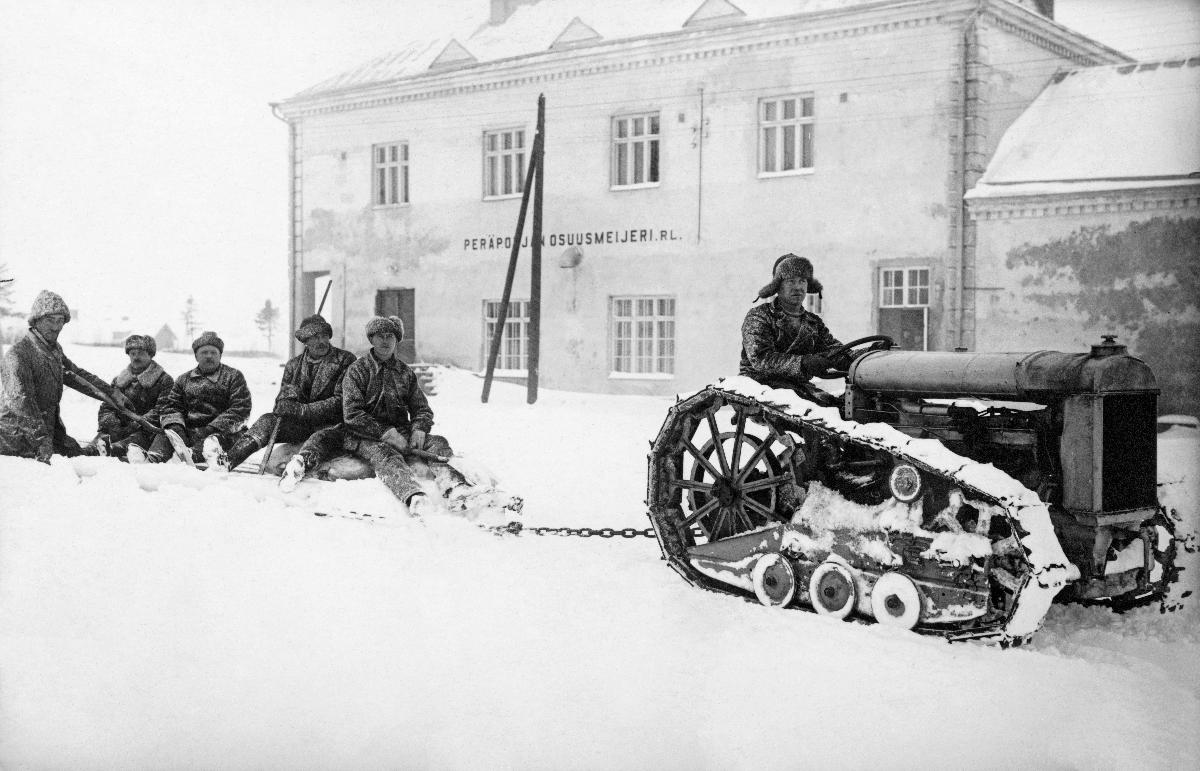
Fordson traktori vetää auraa
A Fordson tractor pulls a plough
sisällön kuvaus: Fordson traktori vetää lumiauraa Peräpohjolan meijerin edessä Kemissä 1927. content description: A Fordson tractor pulls a snow plough in front of Peräpohjola (Northern Botnia) co-operative dairy building in Kemi 1927.
Kuvaaja: Pohjola, kuvaaja
Vuosi: 1927
Paikka: Suomi; Fennoskandia, Lappi, Suomi, Lappi, Kemi
Aiheet: lumiaurat; traktorit; talvikunnossapito; meijerit; lumi; snowploughs; tractors; winter maintenance; dairies; snow; snow ploughs; roads; ploughs; co-operative dairy building; snöplogar; traktorer; vinterunderhåll; mejerier; snö